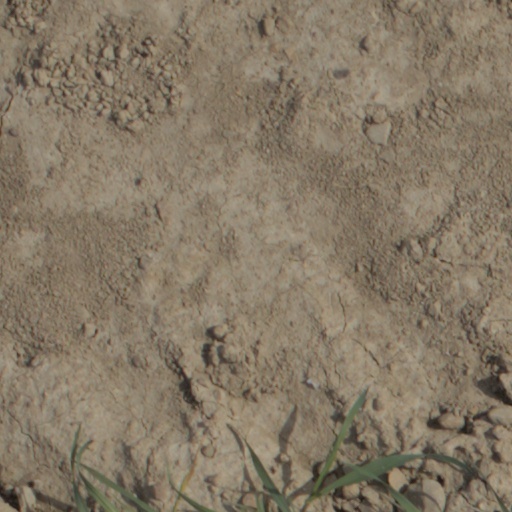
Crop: wheat